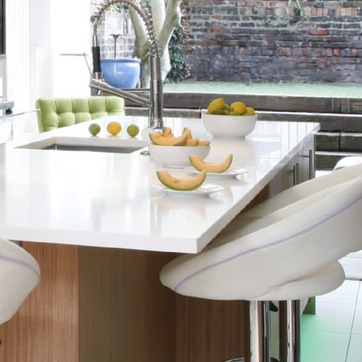
Material: food